Polish Children's Fund

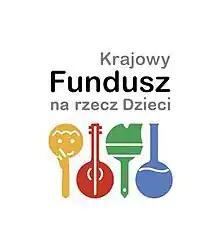
Organisation's new logo

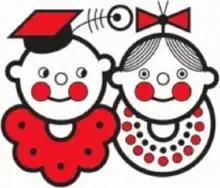
The old logo

The Polish Children's Fund (KFnrD) is a Polish non-government organization which supports highly gifted schoolchildren. It was established in 1981 by Ryszard Rakowski and late Jan Szczepański.